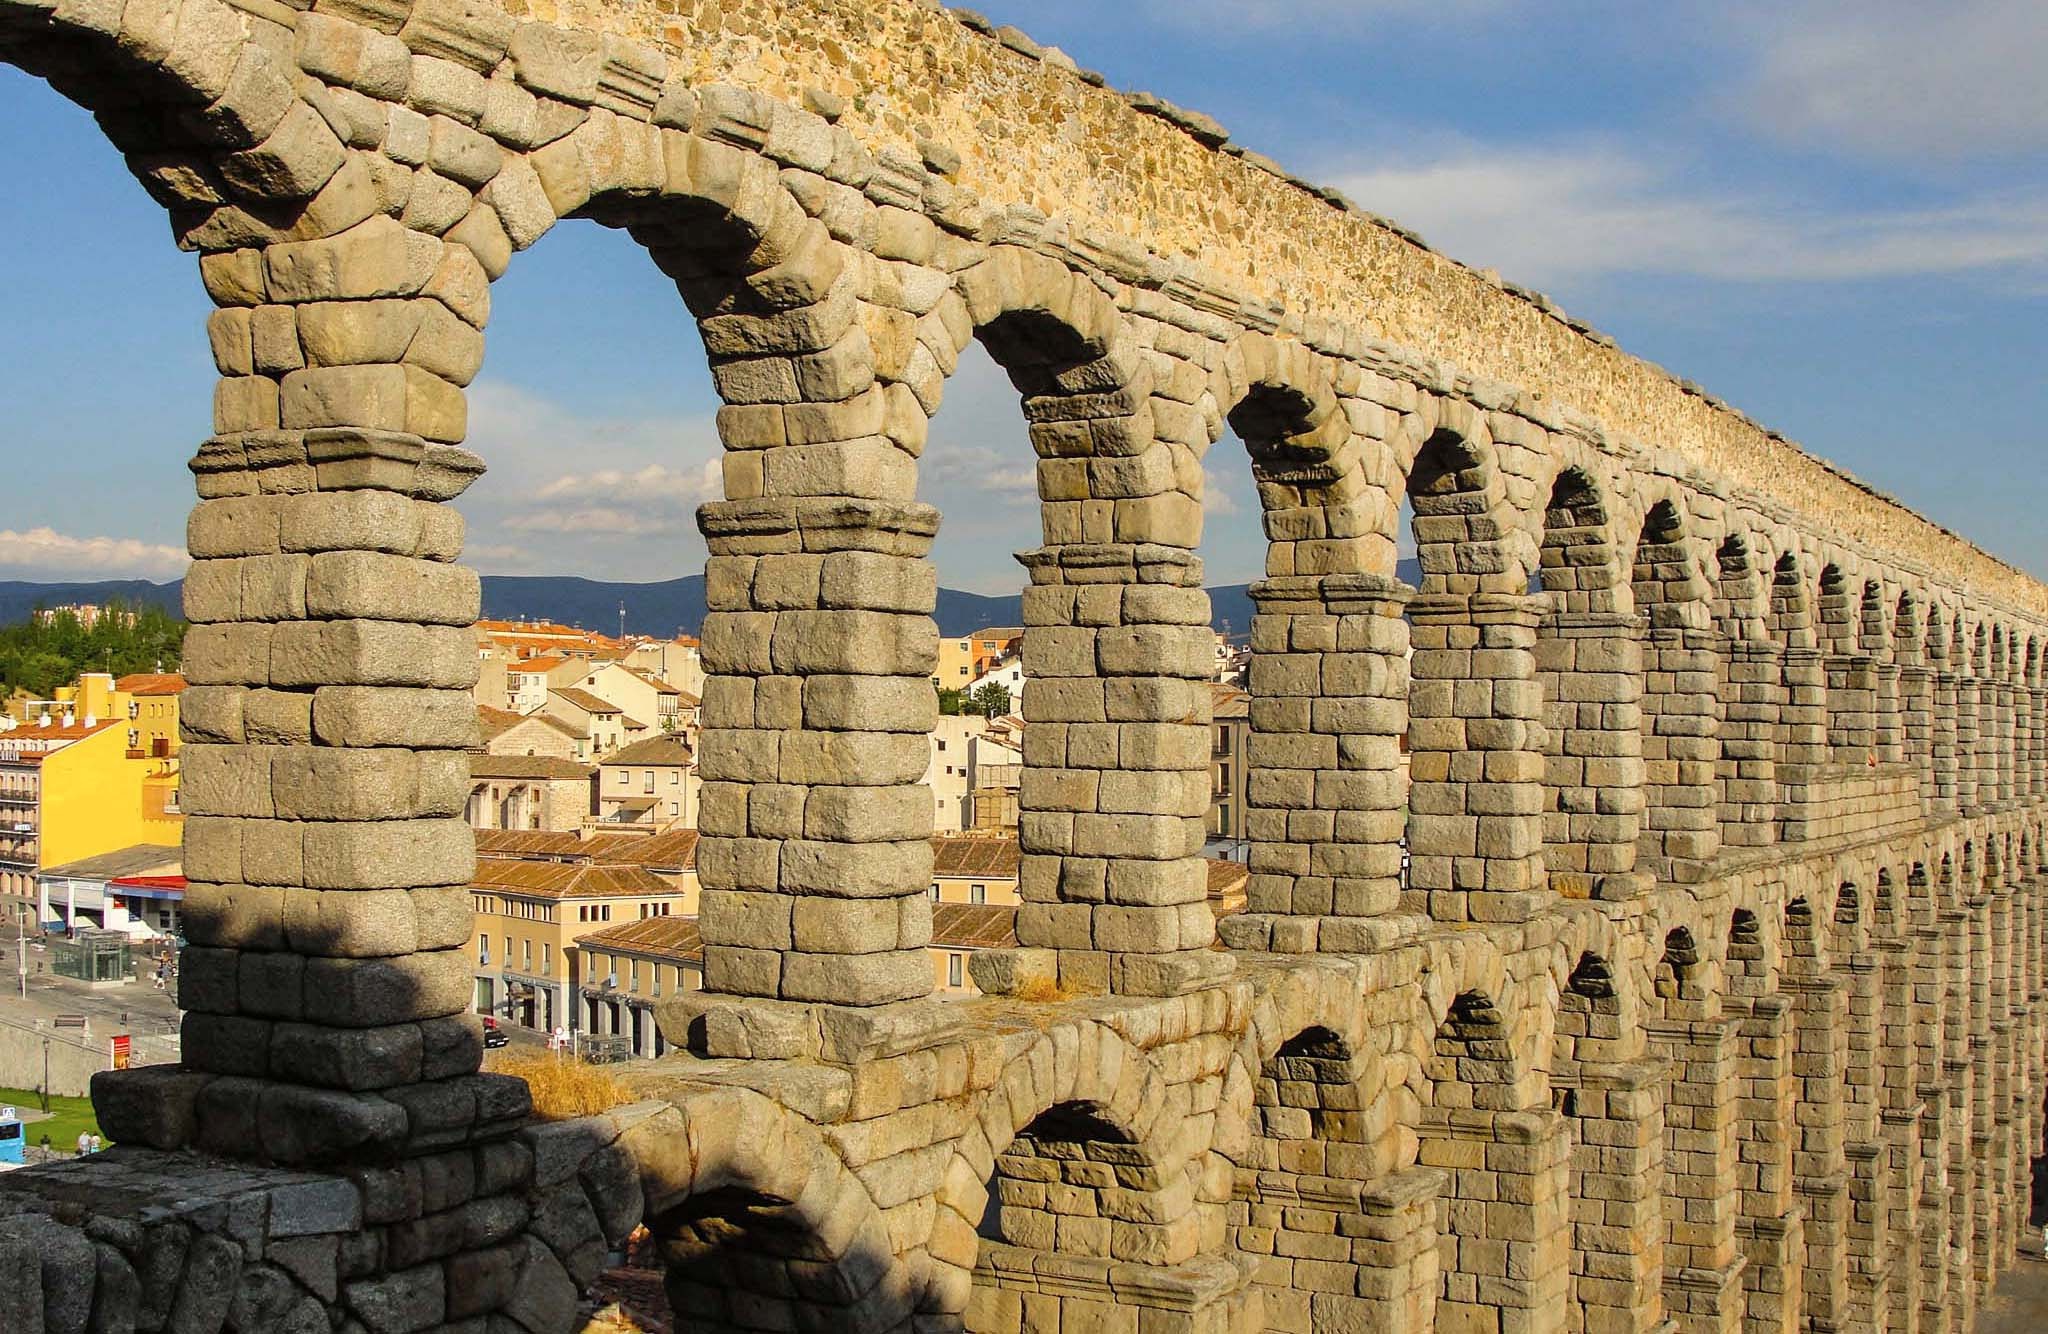
architecture, structure, bridge, wall, stone, monument, arch, column, landmark, amphitheatre, temple, ruins, roman, segovia, historical, aqueduct, archaeological site, unesco world heritage site, roman temple, historic site, ancient history, ancient roman architecture, ancient greek temple